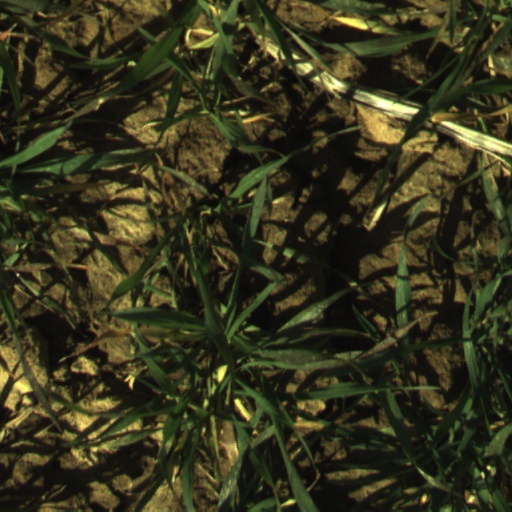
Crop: wheat